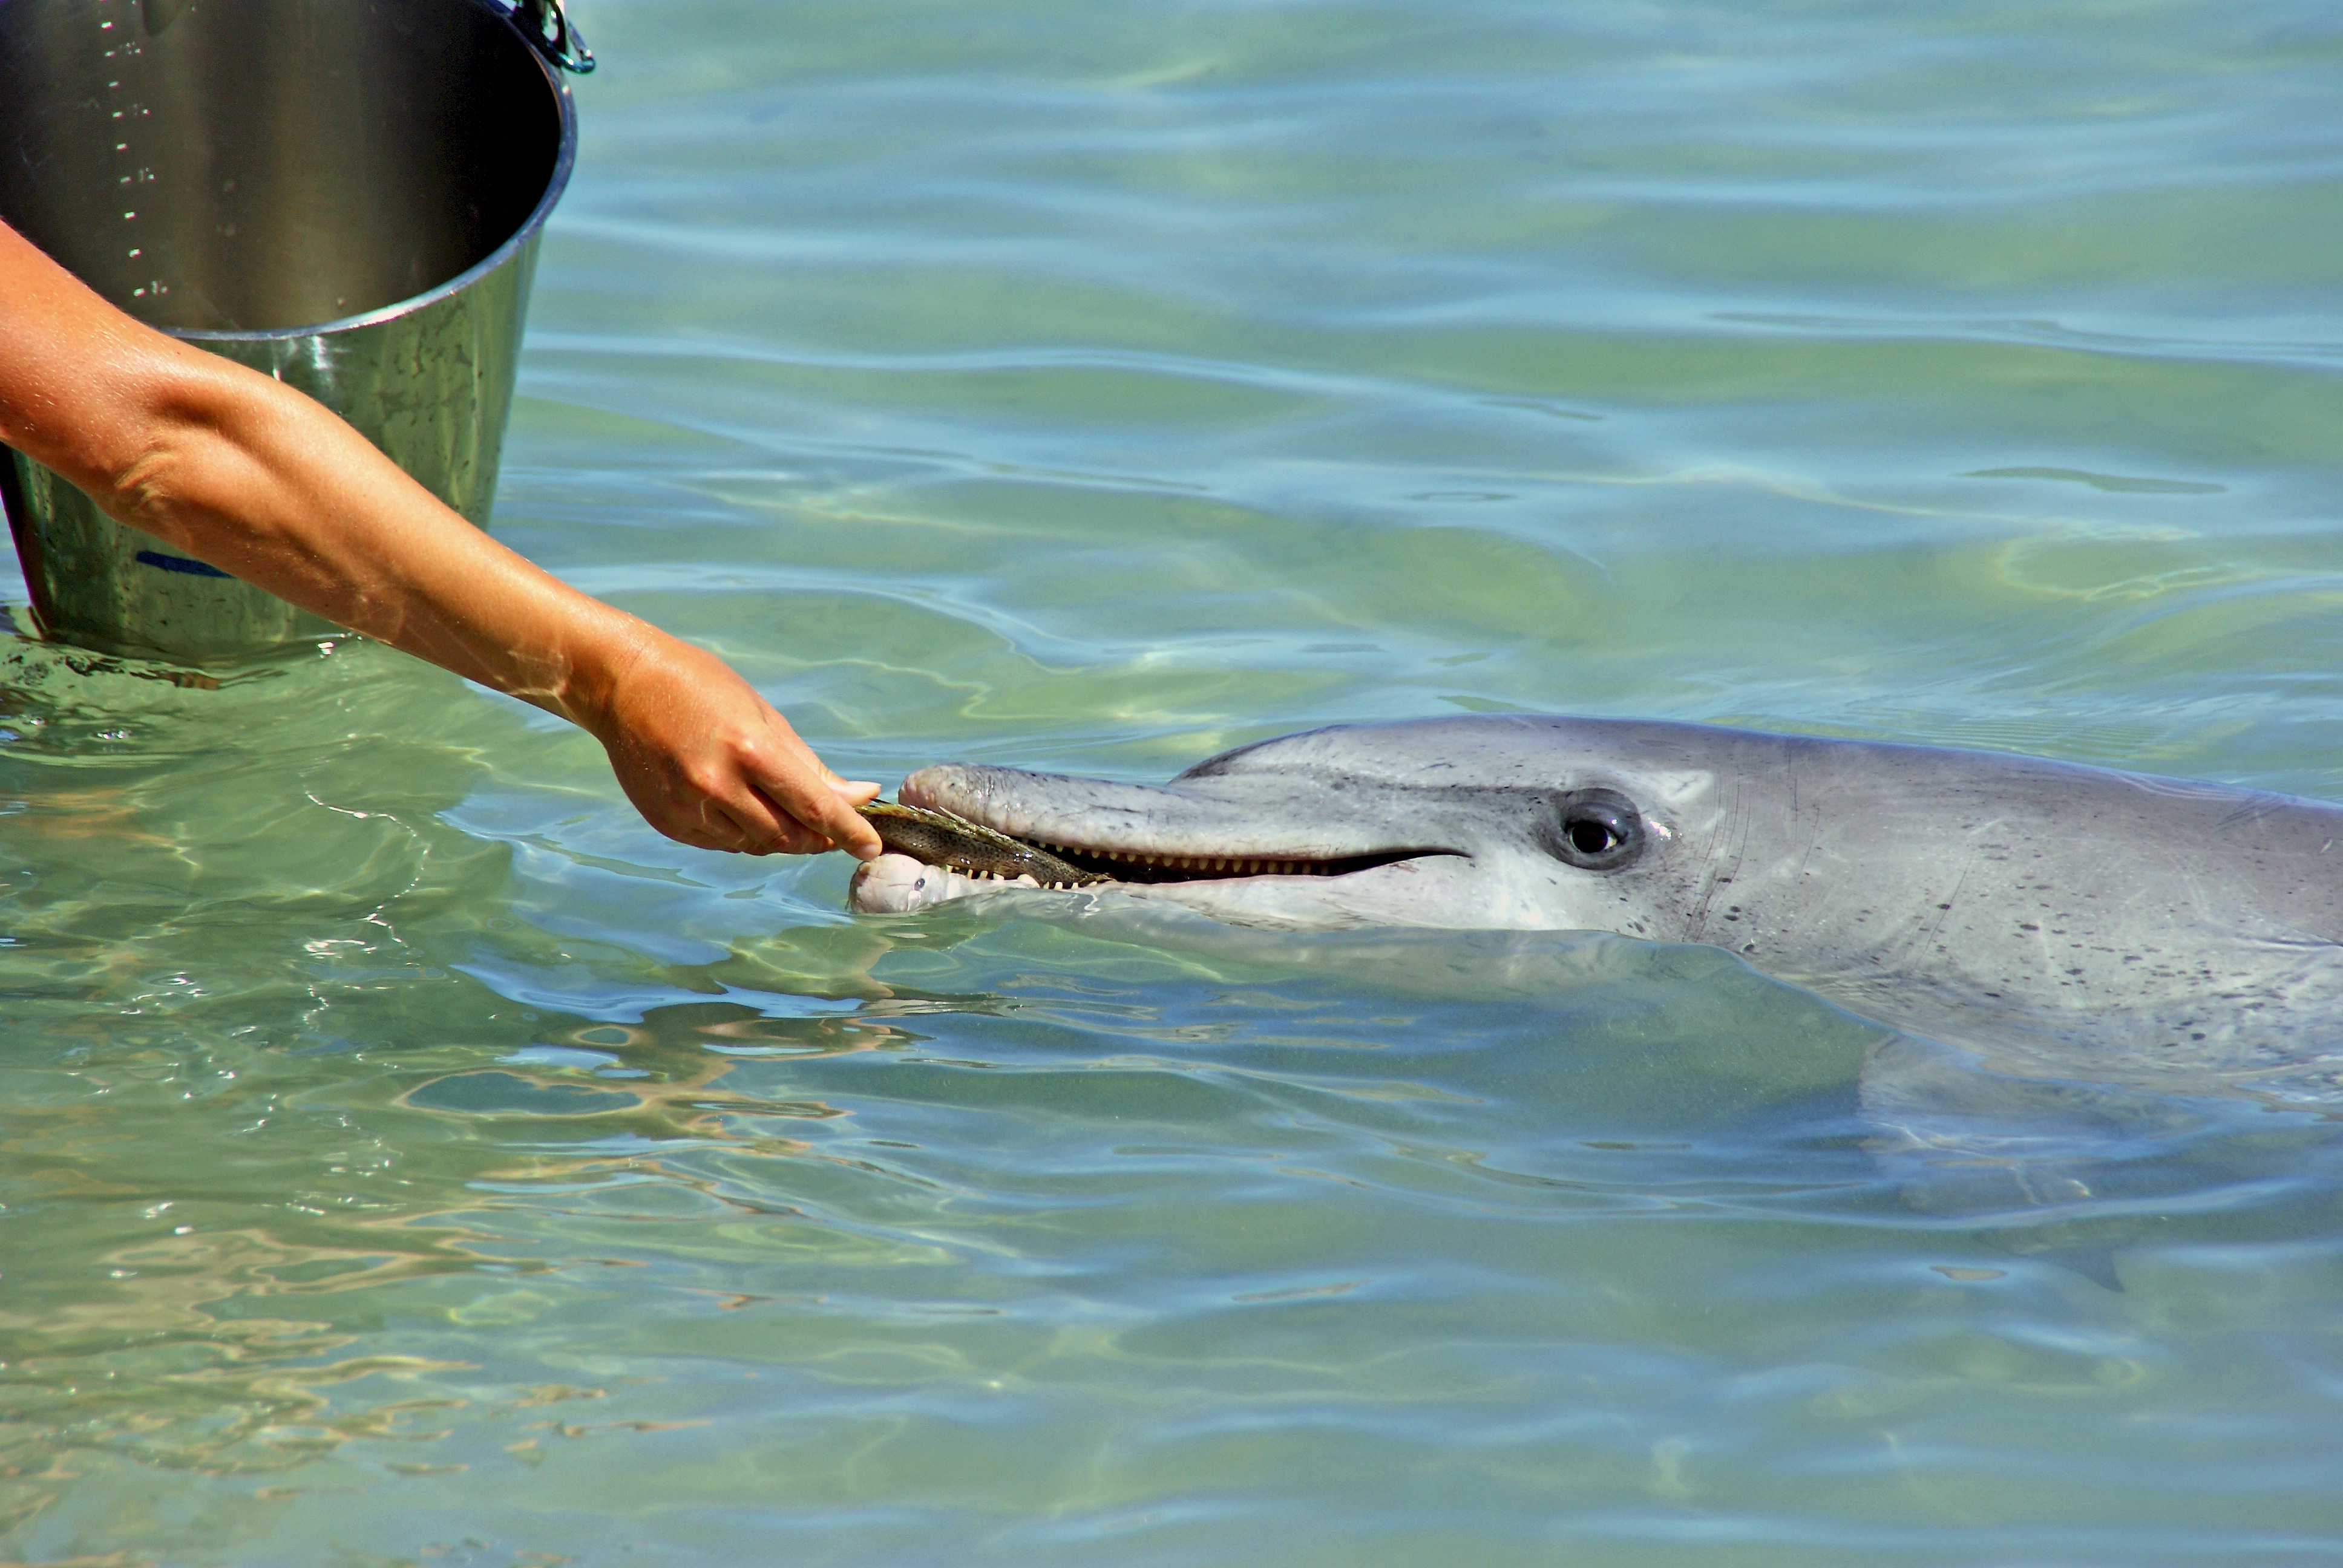
sea, water, biology, mammal, human, fish, marine life, eating, captivity, vertebrate, dolphin, flippers, marine mammal, hand feeding, whales dolphins and porpoises